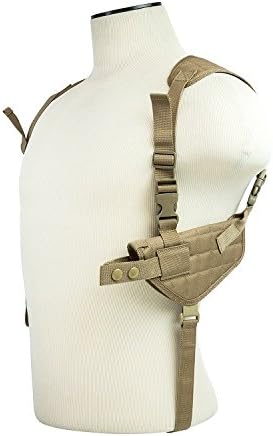
M1SURPLUS Desert Tan Ambidextrous Adjustable Shoulder Holster with Mag Pouches fits Ruger P85 P89 P90 SR9 SR40 Security-9 American Full Size Pistols
Category: Sports & Outdoors
M1Surplus Presents a fully adjustable Ambidextrous Horizontal Shoulder Holster with Double Mag pouch Desert Tan Color Holster and Mag Pouch can be oriented for Right or Left Handed Shoulder Straps are adjustable for length to provide a custom fit to your body Adjustable sizing allows it to fit men's size Medium to X-large Shoulder Straps also include Elastic Band sections to expand and contract with your body movement Holster and Mag Pouch also features an adjustable Belt Strap via Hook and Loop fastener to help secure Holster & Mag Pouch in place to your belt Compatible with belts that are up to 2" wide Retention strap is adjustable for length and features double button snaps Fits most medium and compact size pistols Does Not fit revolvers Does Not fit any "sub-compact" or "micro size" pistols Brand New item Adjustable hook and loop fastener flaps over each magazine will insure they are held securely All Items Are Brand New w/ Full Manufacture Warranty Against Defects
Features: M1Surplus Presents a fully adjustable Ambidextrous Horizontal Shoulder Holster with Double Mag pouch | Holster and Mag Pouch can be oriented for Right or Left Handed | Adjustable for length to provide a custom fit to your body | Fits most medium and some large size pistols / Does Not fit revolvers / Does Not fit any "compact", "sub-compact" or "micro size" pistols | This item Cannot be Exported Outside the USA